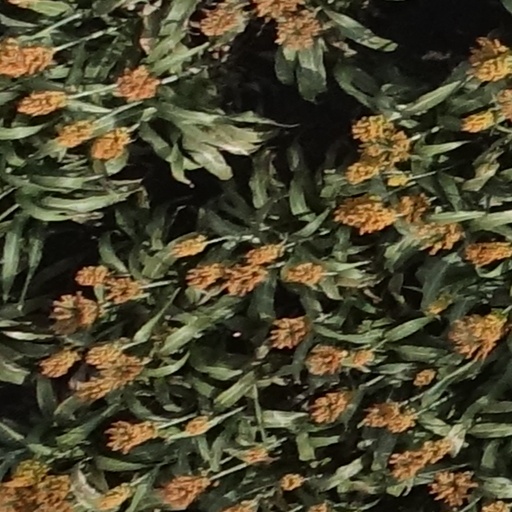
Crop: sorghum